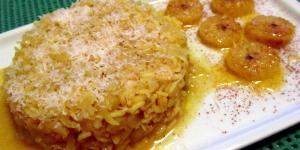
arroz con repollo y platano maduro